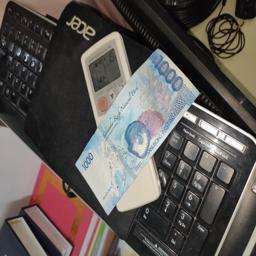
Label: 1000_Old_Back